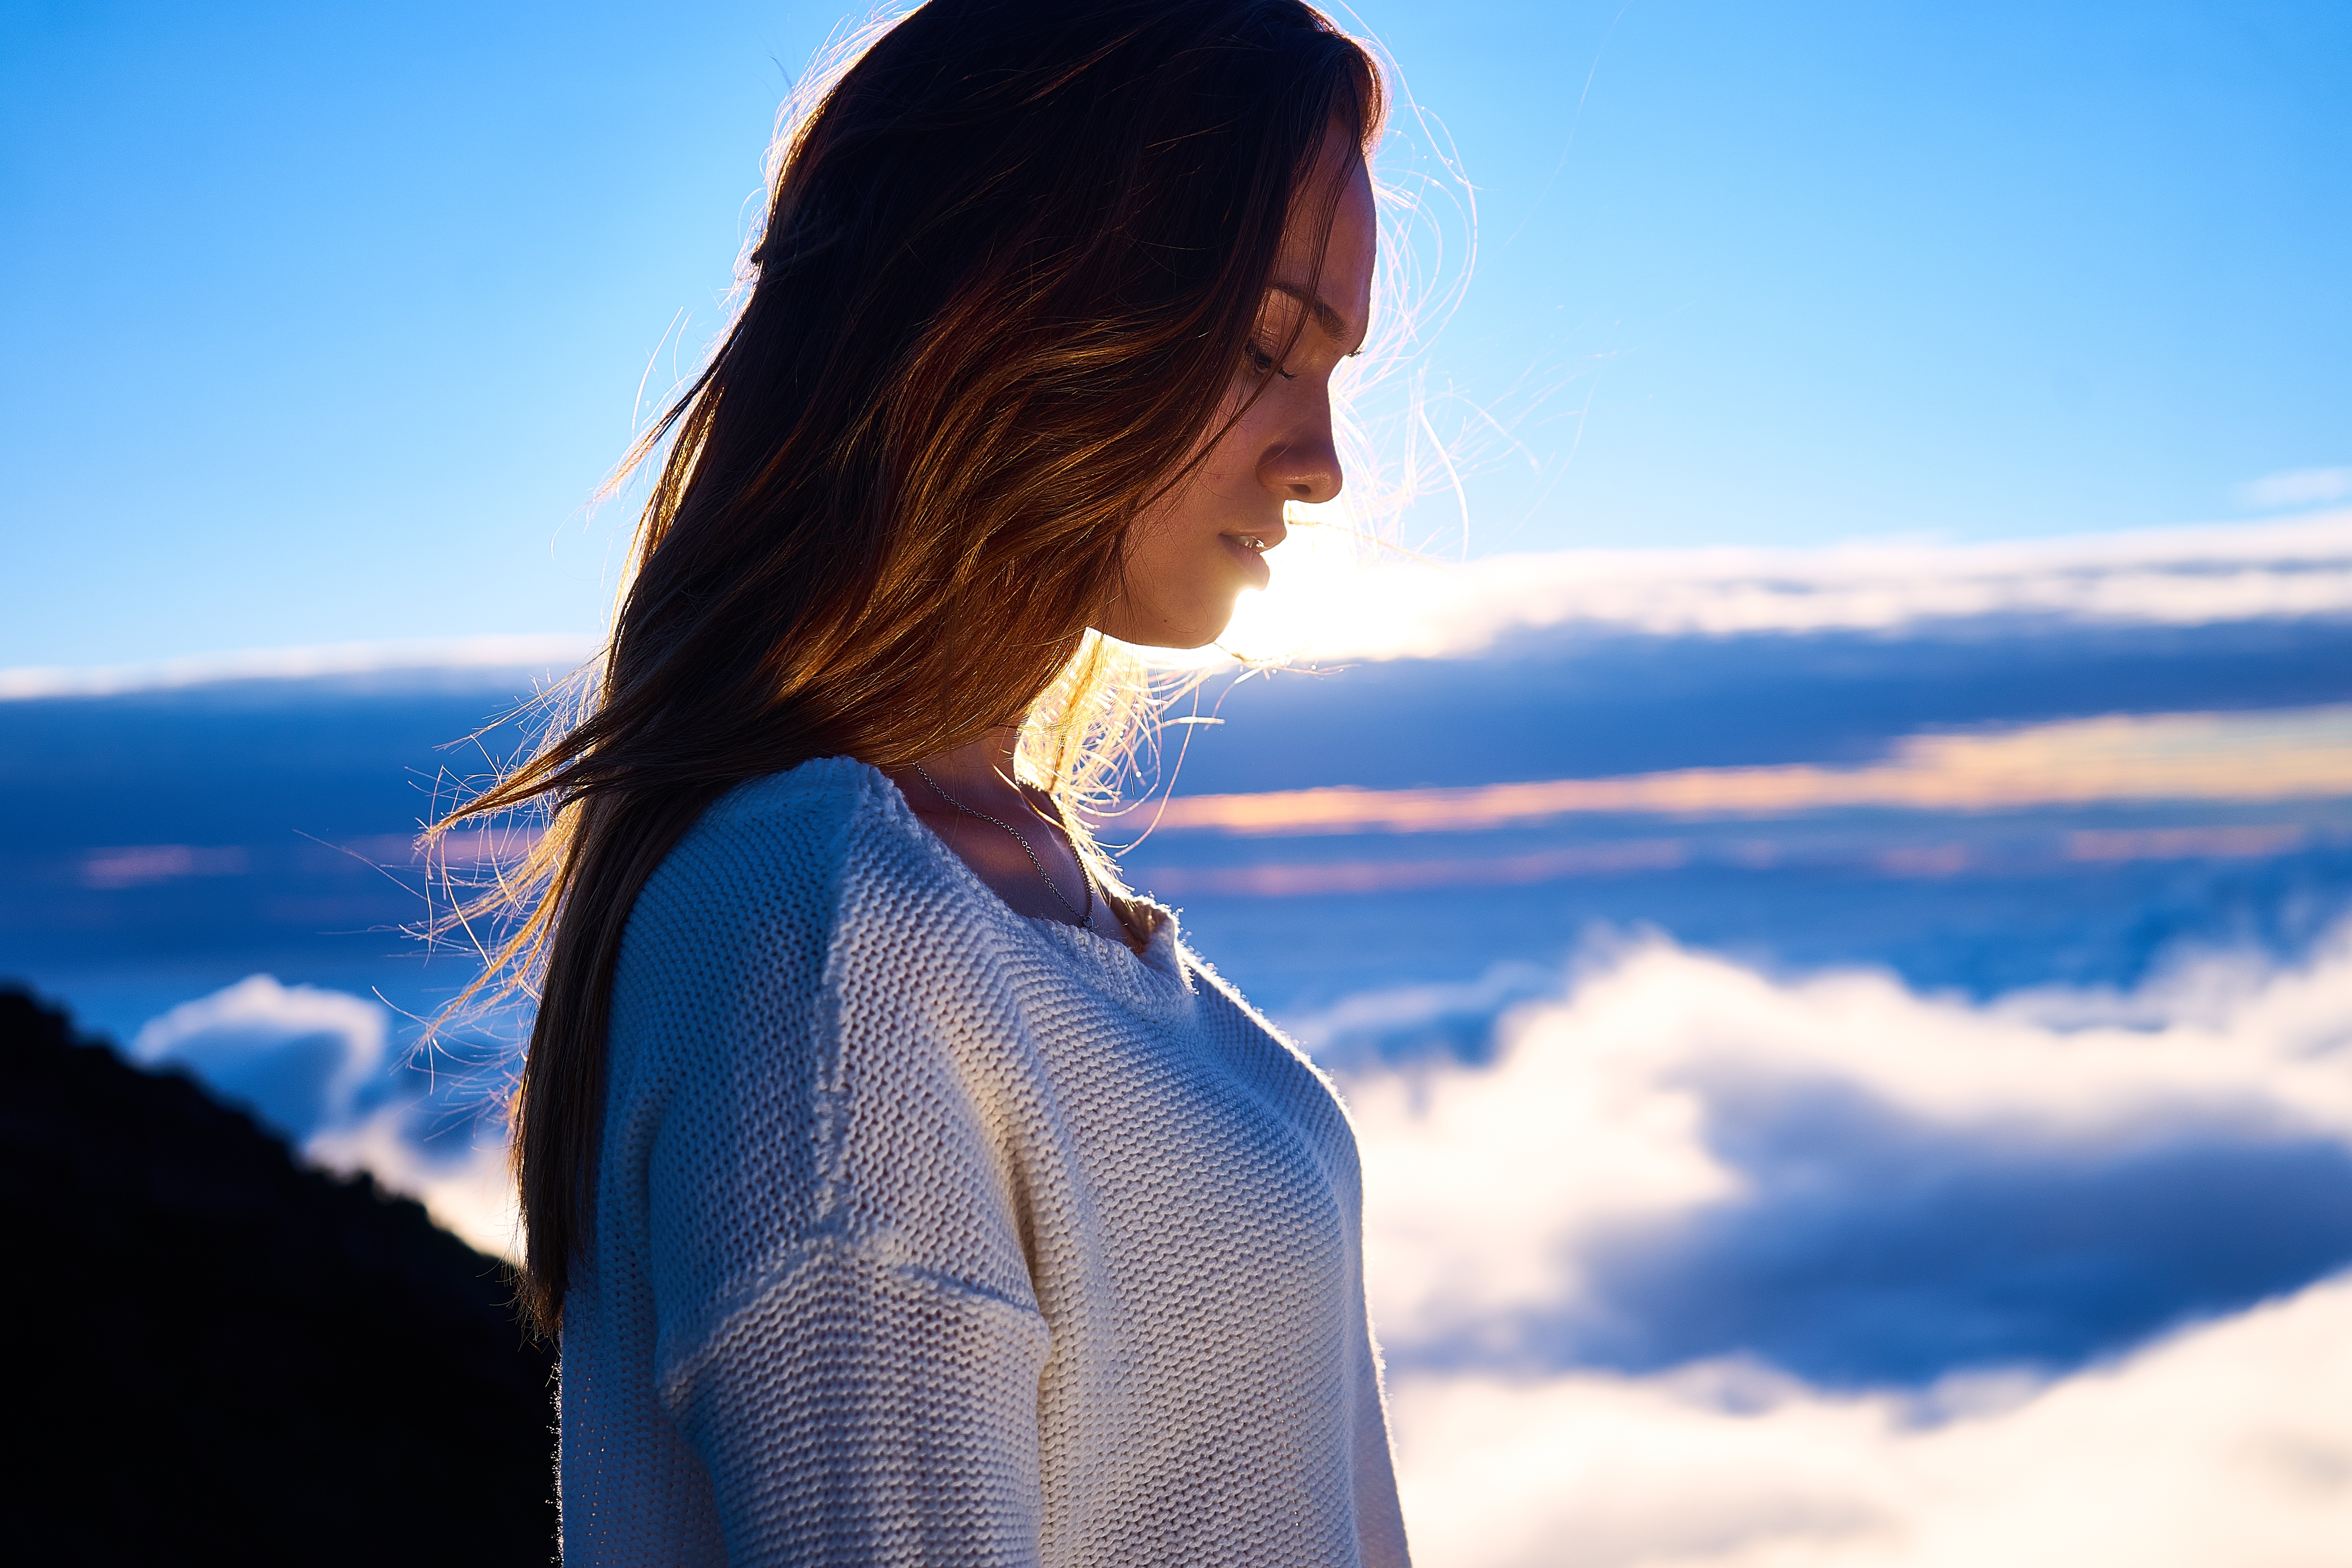
hand, sea, horizon, person, cloud, sky, girl, woman, sunrise, sunset, photography, sunlight, female, blue, lady, dress, beauty, photo shoot, human positions